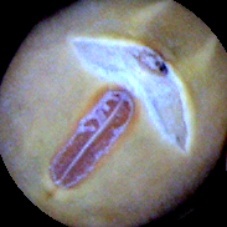
Label: Skin-damaged